Lucerne Festival

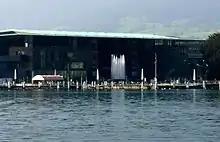
Lucerne Festival

Lucerne Festival is one of the leading international festivals in the world of classical music and presents a series of classical music festivals based in Lucerne, Switzerland. Founded in 1938 by Ernest Ansermet and Walter Schulthess, it currently produces three festivals per year. Since 1999, Michael Haefliger has been its Executive and Artistic Director. Starting in January 2026, Sebastian Nordmann will take over the directorship of Lucerne Festival.